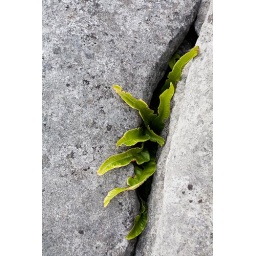
A plant in the rock